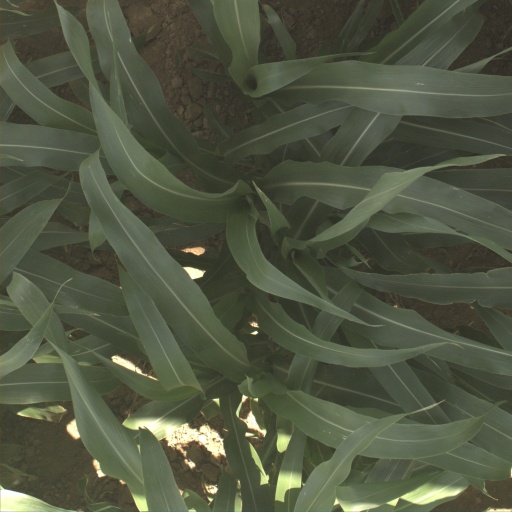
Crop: sorghum